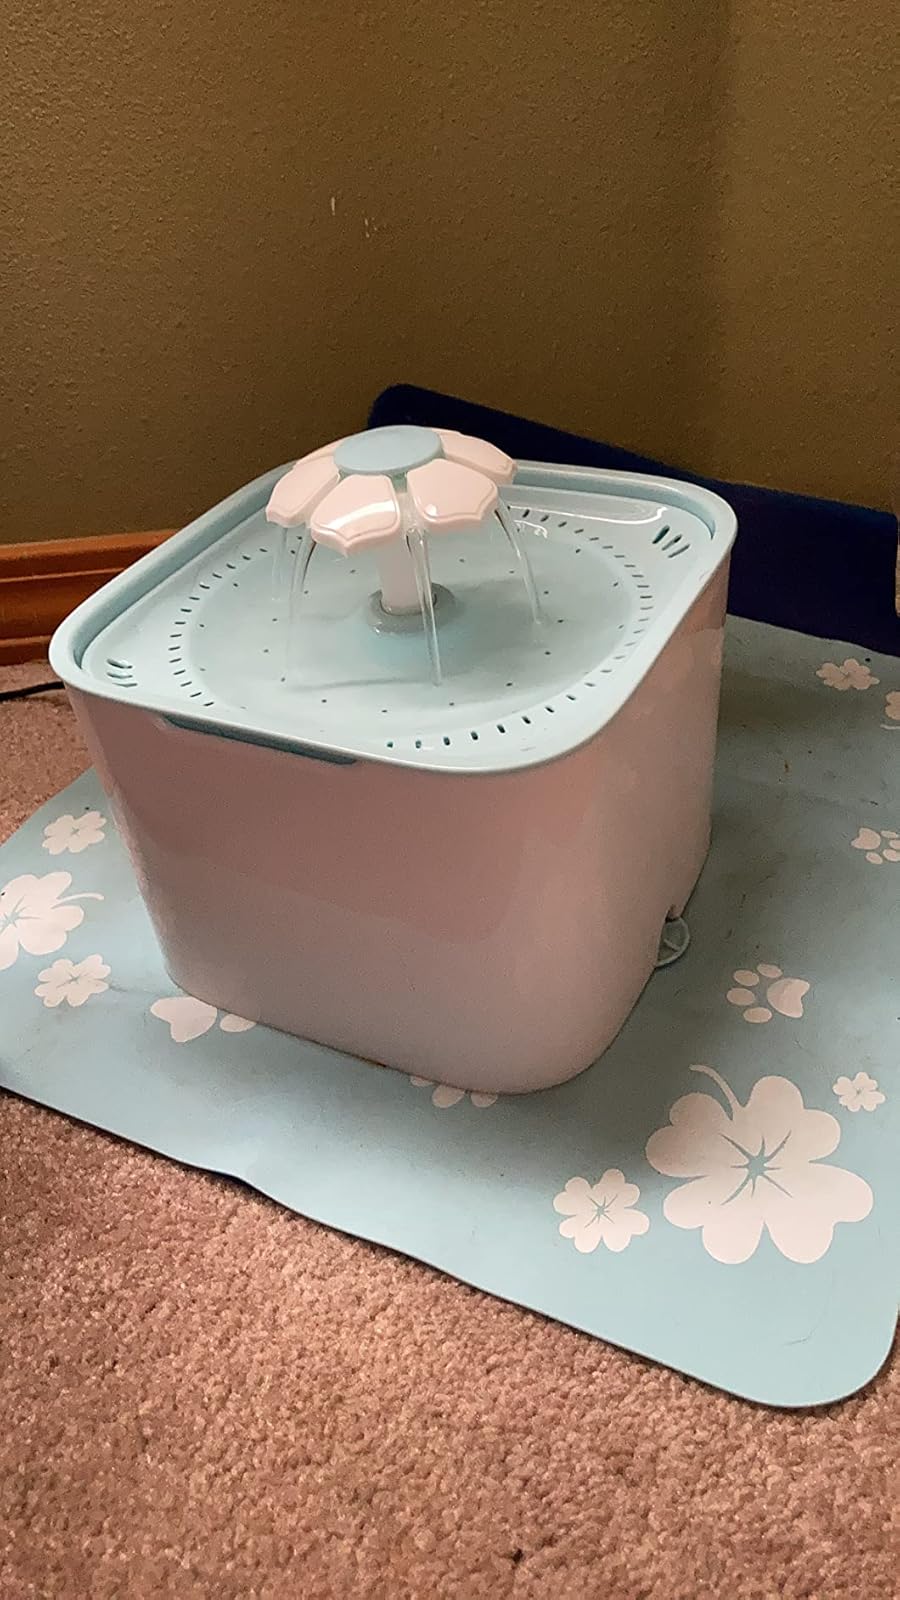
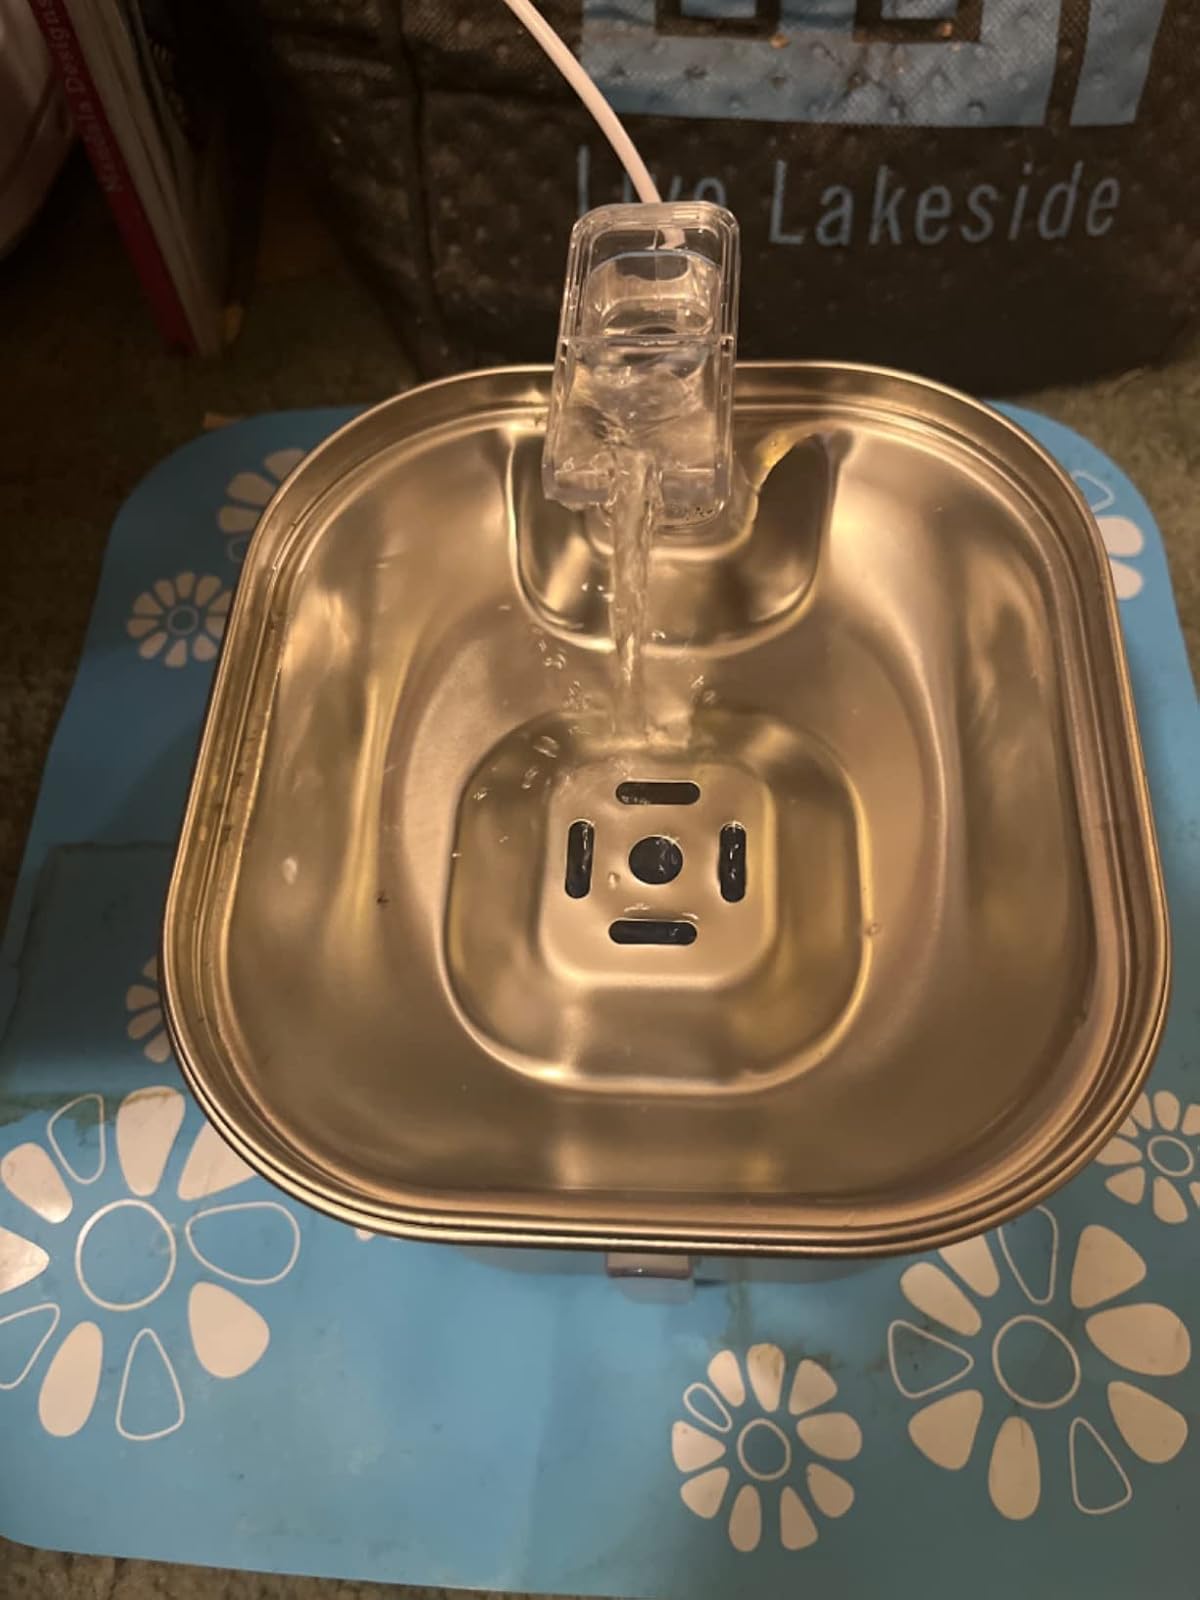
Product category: items_bowl
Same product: no